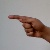
The image shows a hand gesture representing the letter 'G' in Indian Sign Language.